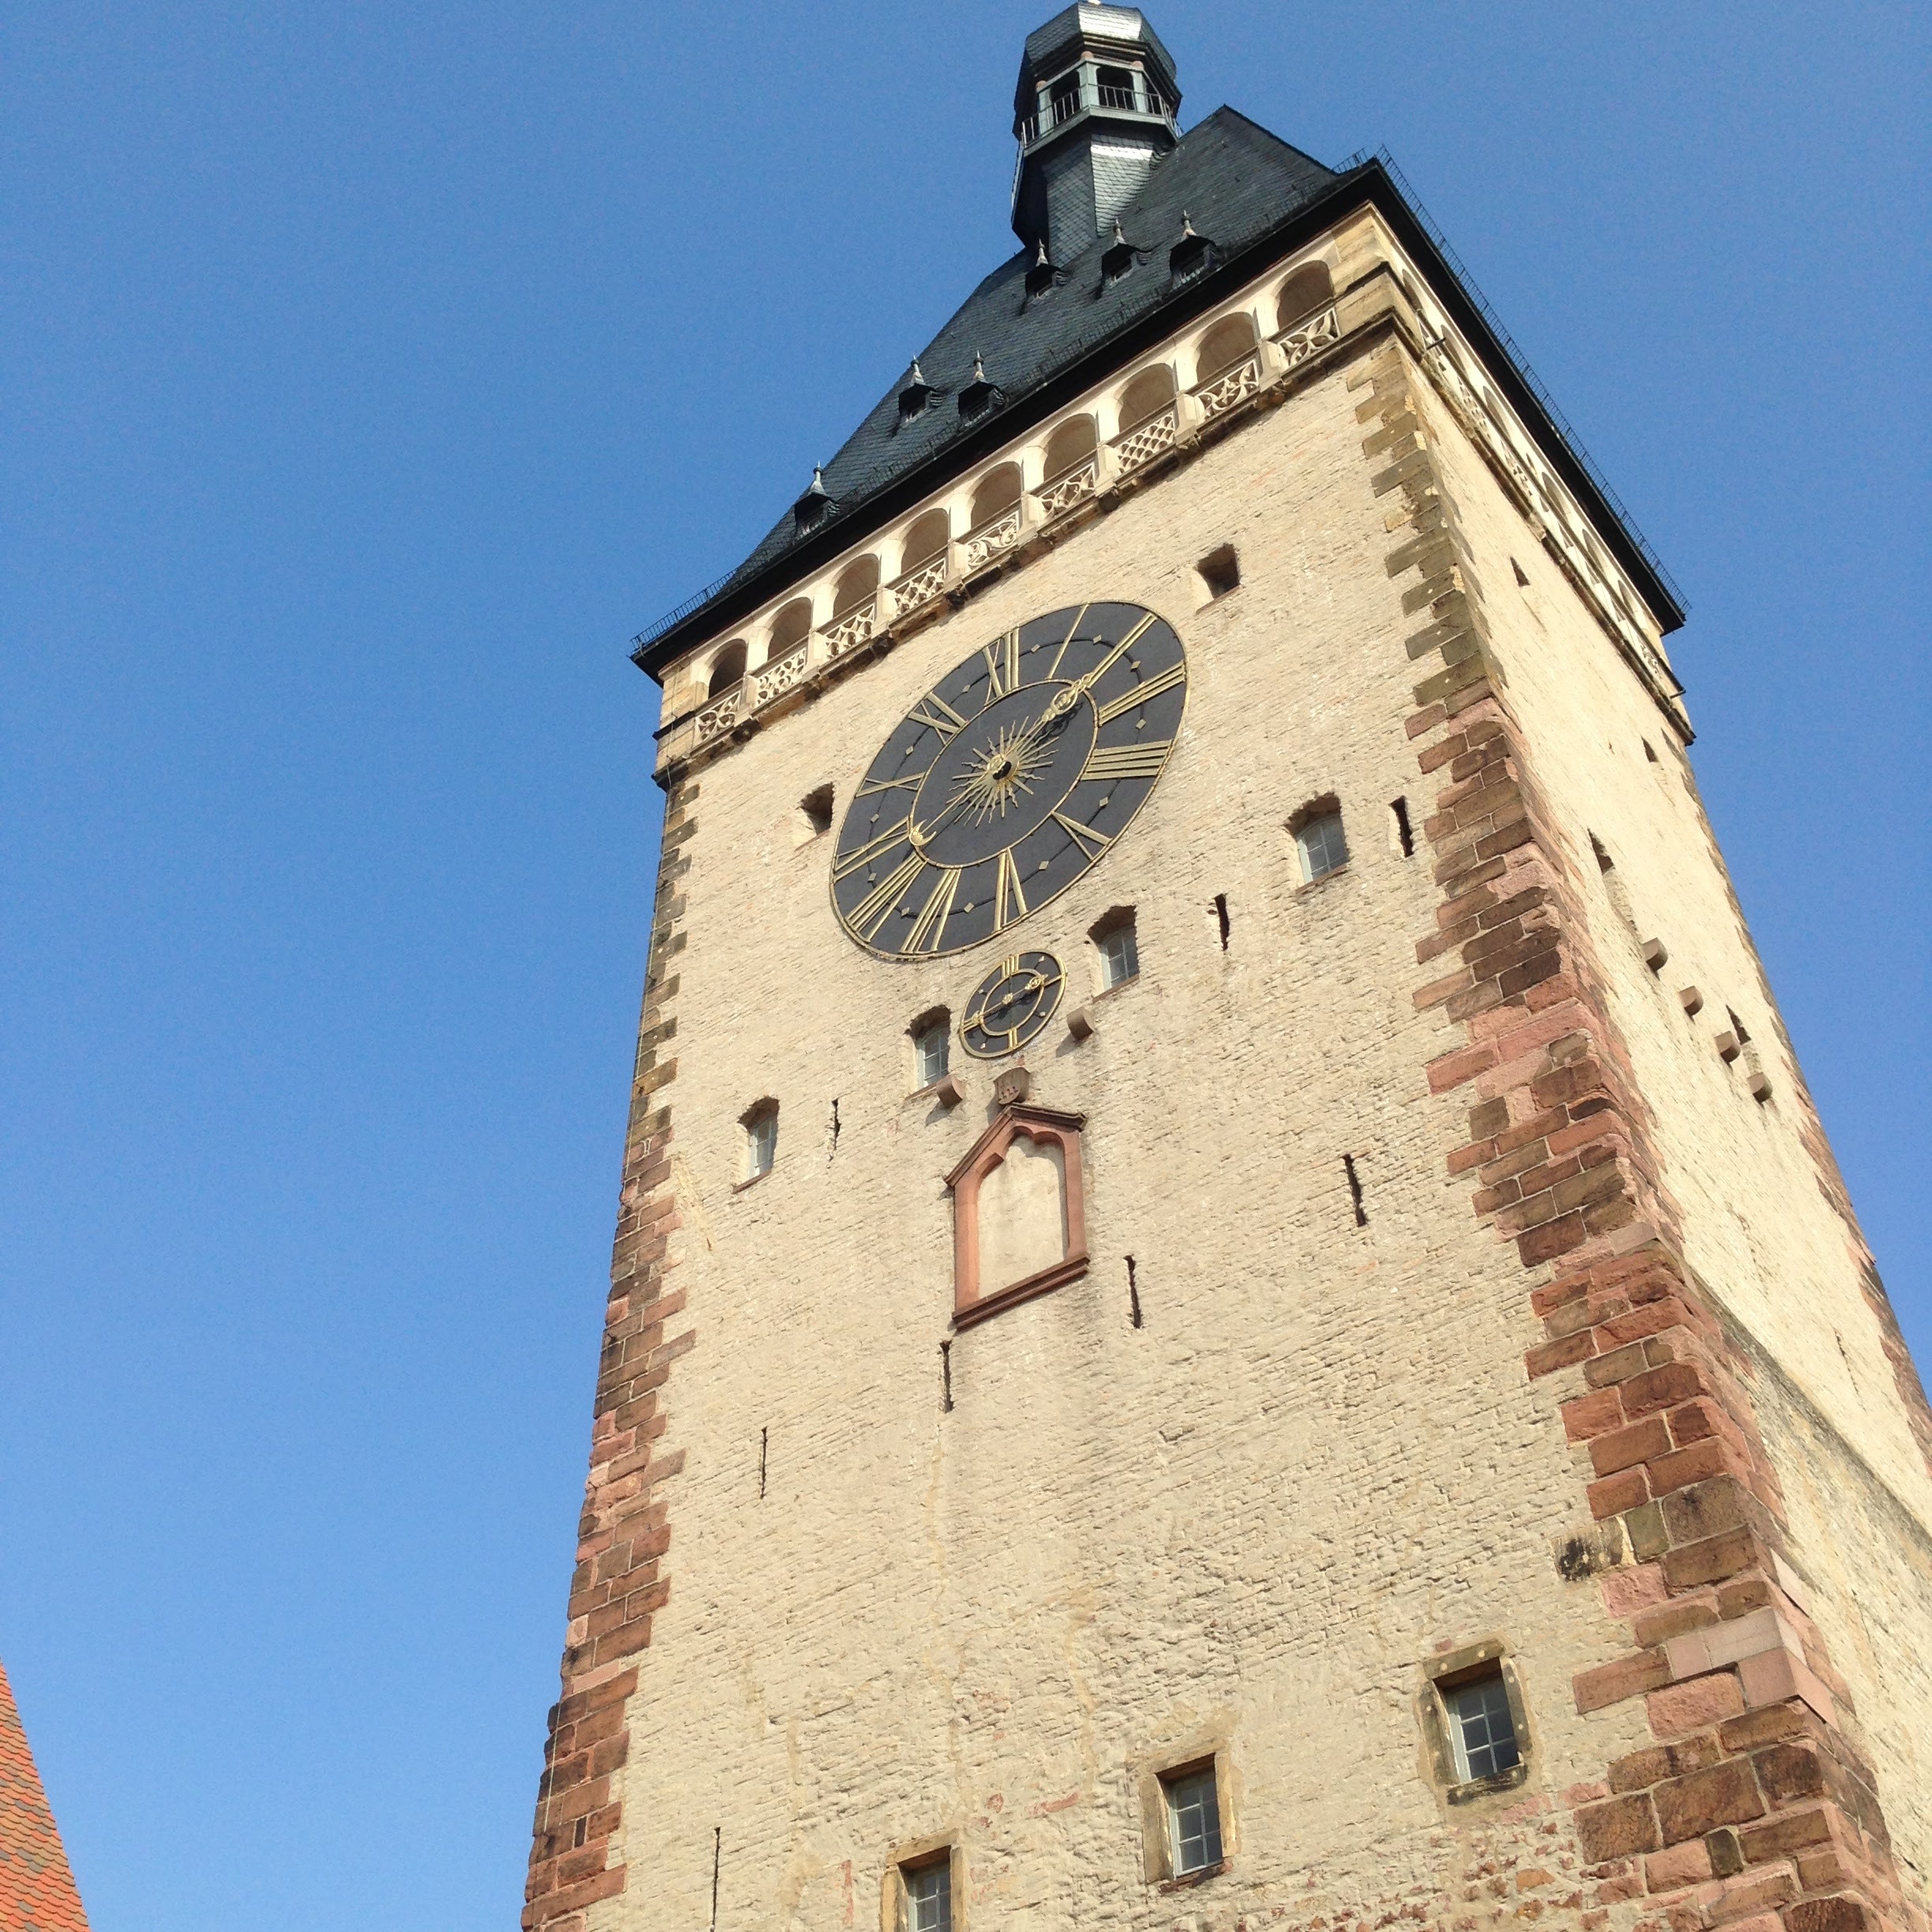
building, tower, church, place of worship, clock tower, bell tower, old town, steeple, city gate, old gate, historic site, speyer